History of Porto Alegre

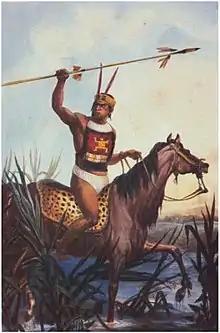
Charrua Indian, painted by Debret in the 19th century.

At the time of the Discovery, the region where Porto Alegre is located was inhabited by the Guaraní, Charruas, Minuano and Tapes indigenous groups. With the establishment of the Treaty of Tordesillas in 1494 and the subsequent discovery of Brazil in 1500, the region up to Laguna, in Santa Catarina, remained under Portuguese domination, while Rio Grande do Sul was under Spanish domination.